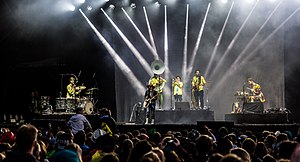
Bonaparte (band)
Bonaparte er en rock/indie/electronica-gruppe fra Tyskland.